Ute Mountain Ute Tribe

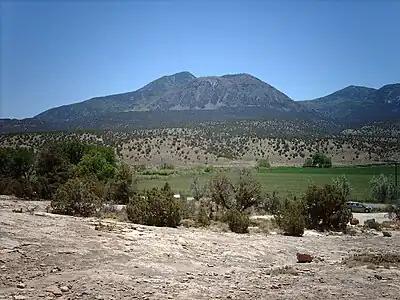
Ute Mountain, of the Sleeping Ute Mountain range

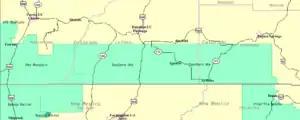
Map of Ute Mountain Ute, Southern Ute and Navajo reservations in southern Colorado and northern New Mexico

The Adams–Onís Treaty of 1819 established an official boundary line between Spanish and United States possessions in the southwest. Spanish territory included the southern plains, a large part of the western Rocky Mountains, and the entire western plateau region of Colorado. Even with the boundary, the Spanish did little to maintain their northern borders. When Mexico gained its independence from Spain, the Spanish lands became Mexican land.